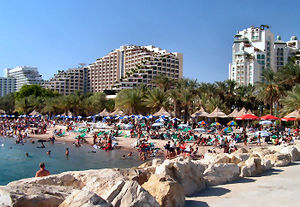
Eilat
The Strand Hotel, Eilat
Eilat ligger på Israels sydspids i Negev-ørkenen ved det Røde Hav. Den er Israels eneste havneby ved dette hav og er desuden en ferieby med koralrev, strand og sol hele året. Byen besøges af ca. 1 million turister om året. Byens atmosfære er om muligt endnu mere afslappet end i resten af landet, og området er et paradis for dykkere og ornitologer og et godt udgangspunkt for ørkenture.